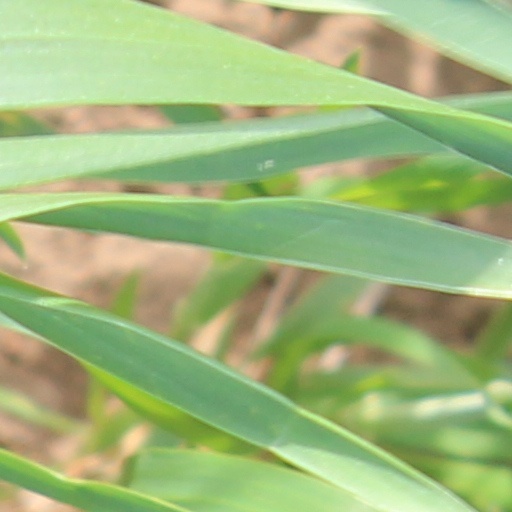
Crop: wheat